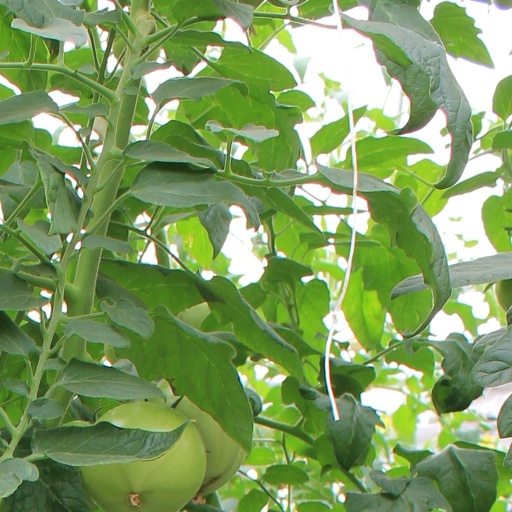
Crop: tomato